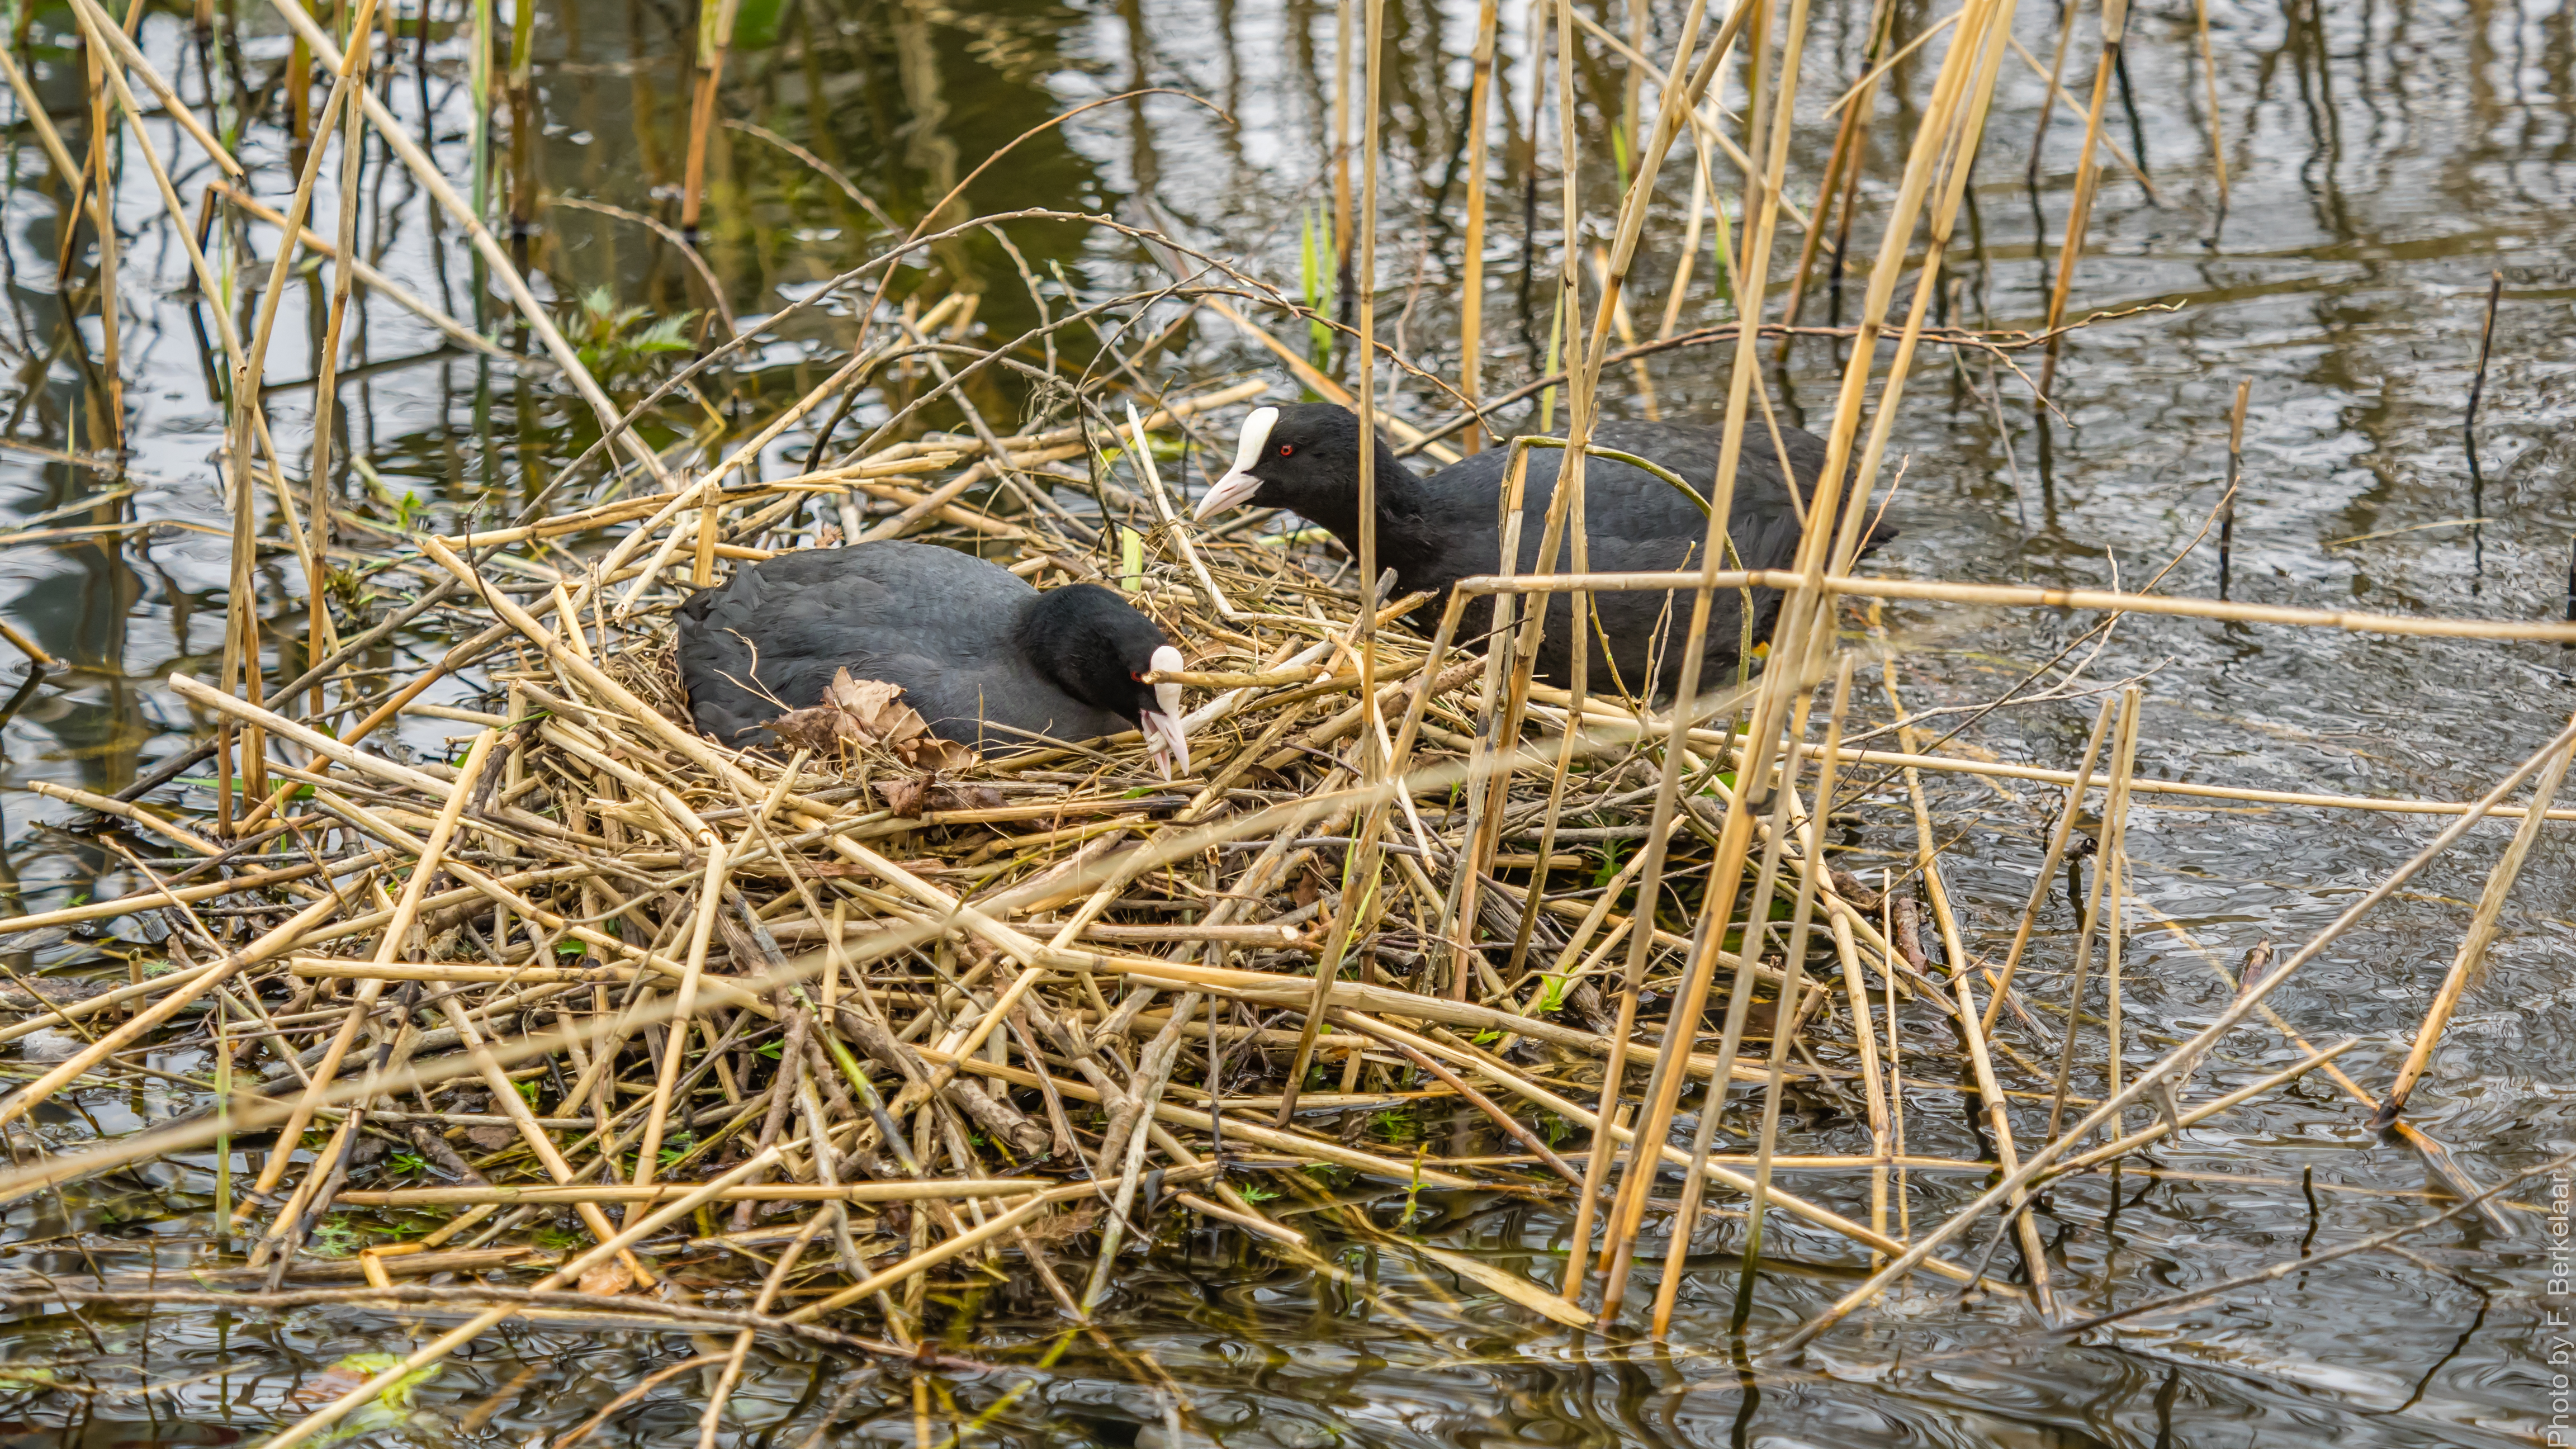
bird, wildlife, fauna, nederland, zuidholland, nest, beaver, mink, nl, haastrecht, polderstein, gemeentekrimpenerwaard, steinsegroen, fulicaatra, meerkoet, perching bird